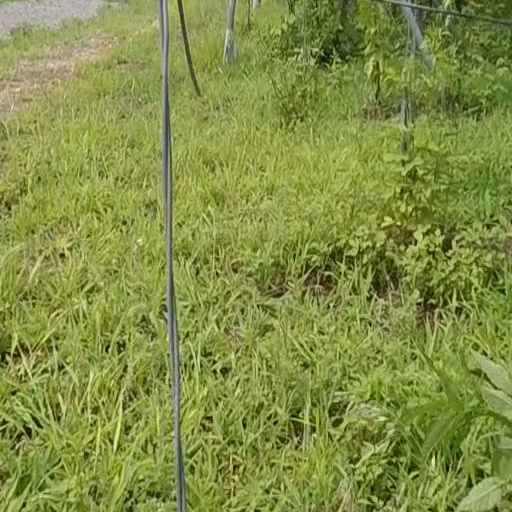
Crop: grape